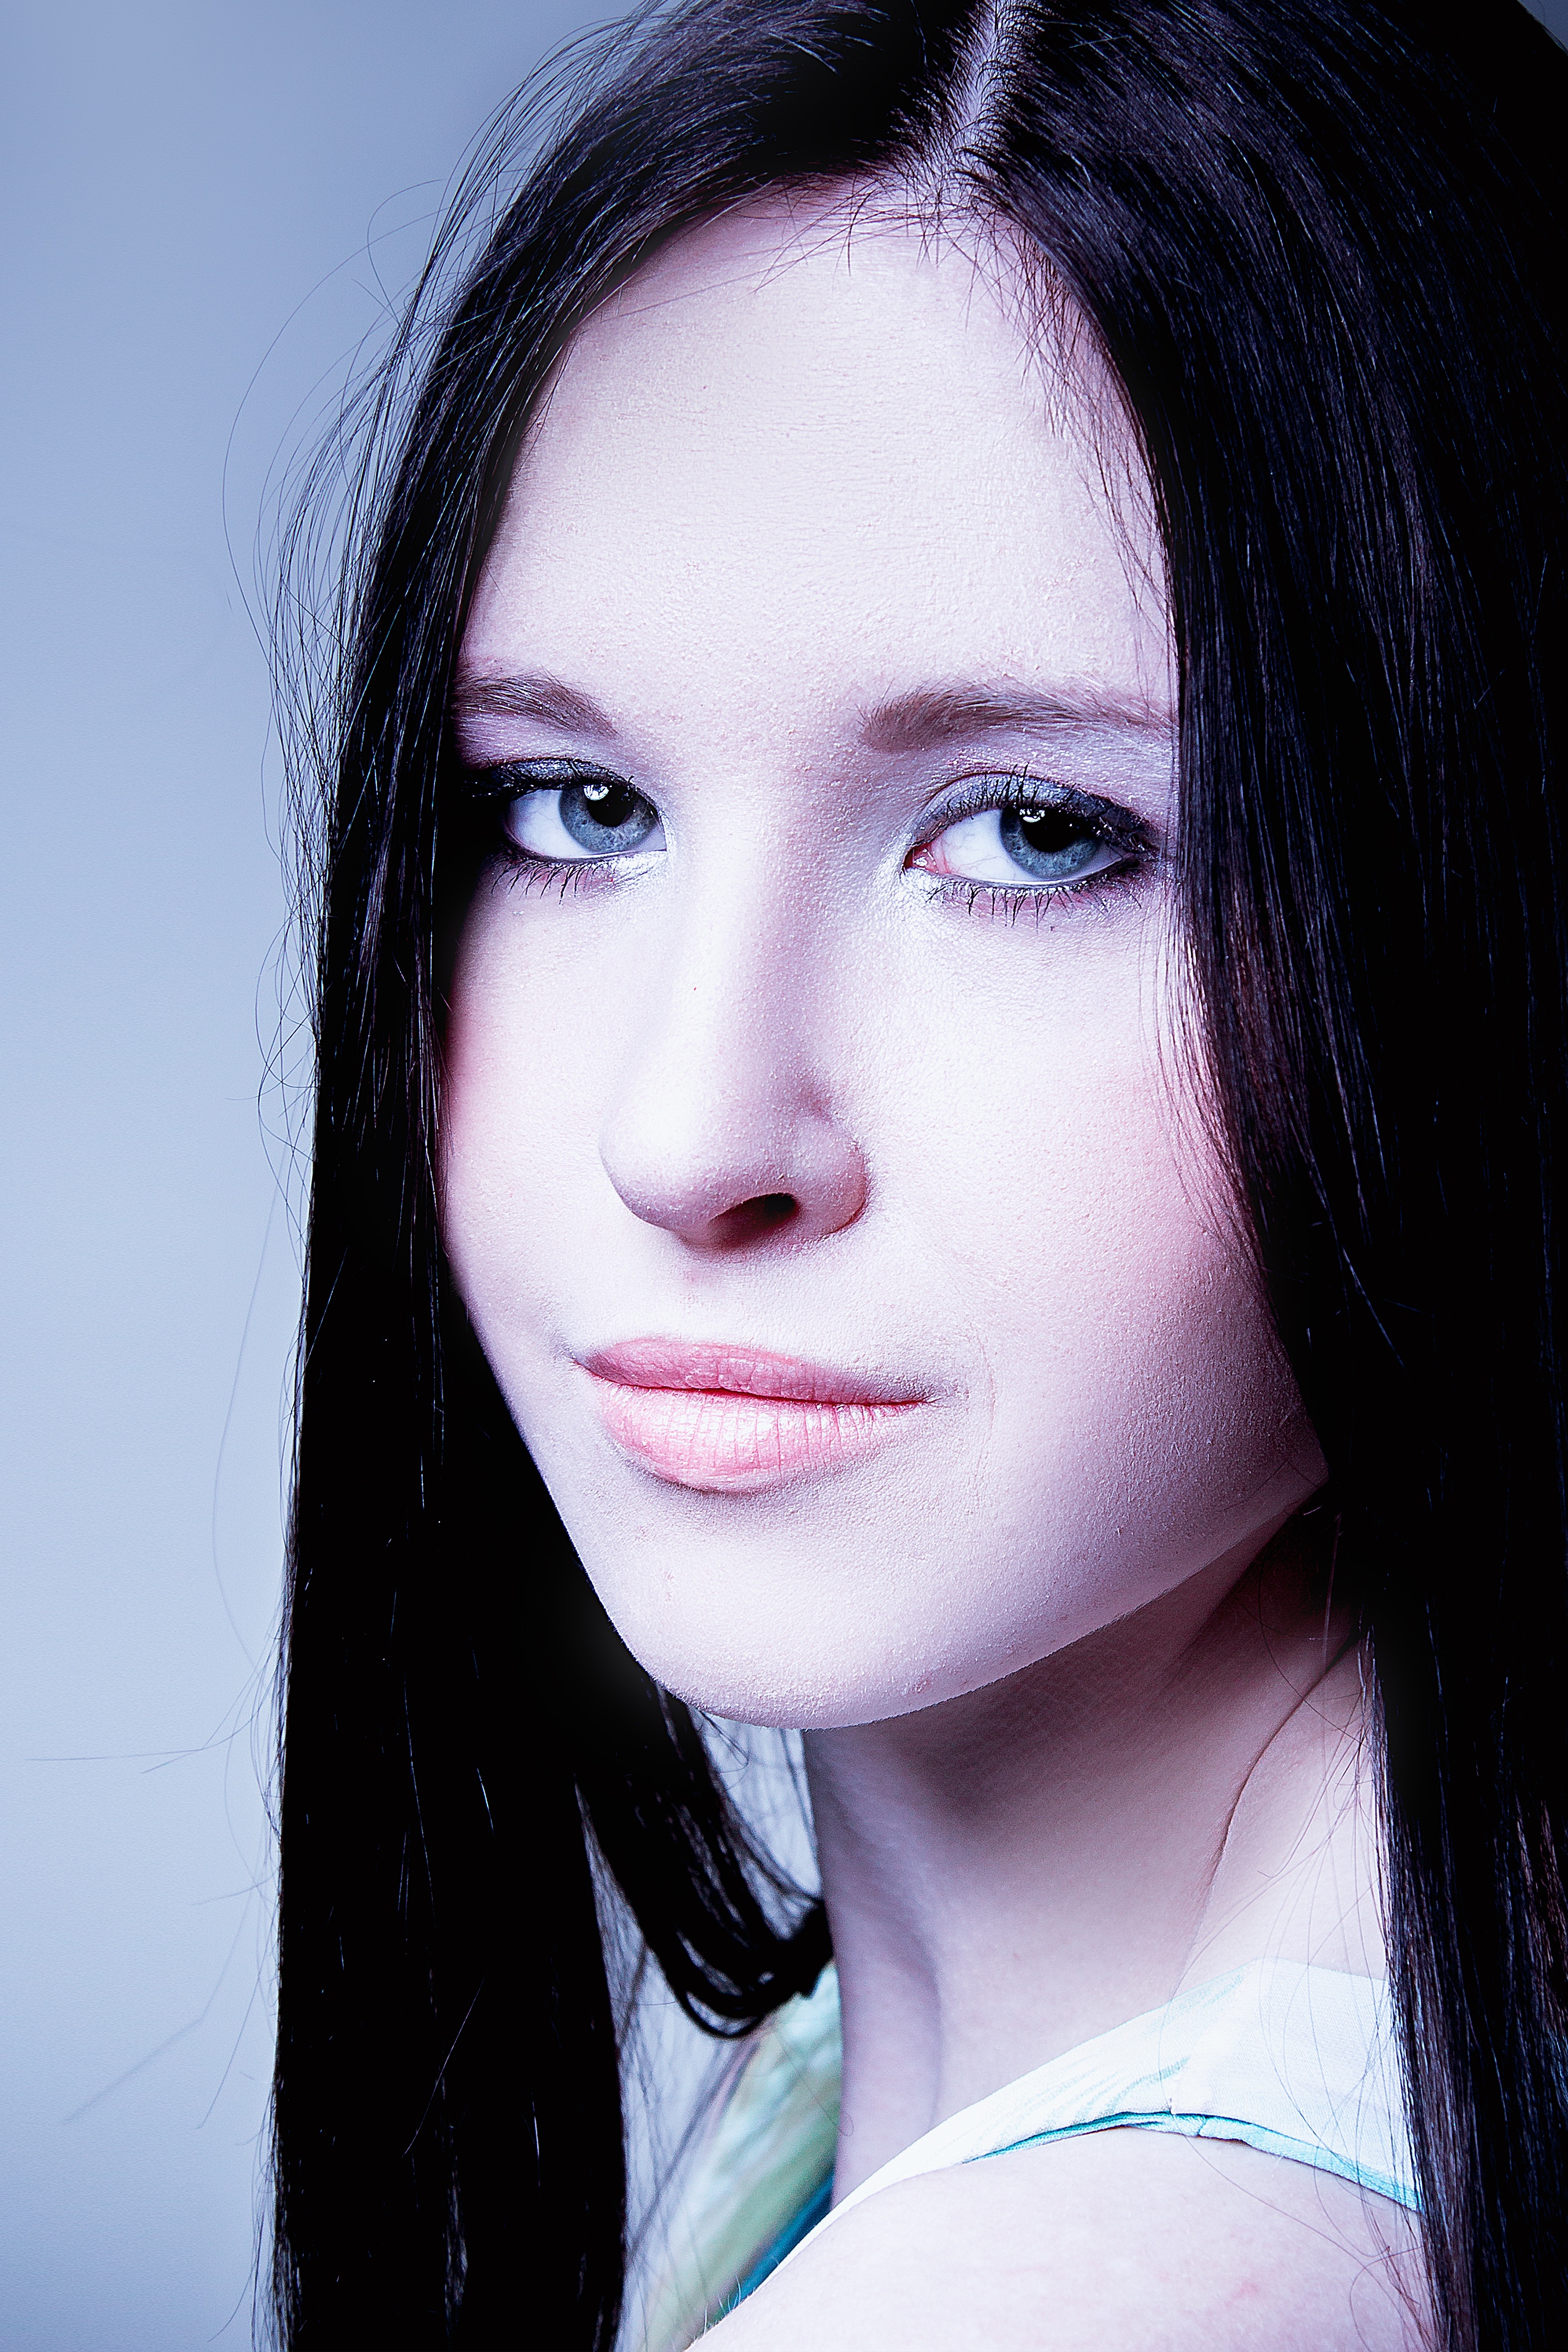
person, girl, woman, hair, photography, view, female, portrait, model, color, studio, fashion, blue, black, lady, lip, hairstyle, makeup, long hair, close up, human body, black hair, face, nose, eyes, eye, bright, head, skin, beauty, organ, posture, black background, photo shoot, a vampire, vampire girl, mystical portrait of a girl, facial expressions, brown hair, portrait photography, art model